Pauline Joran

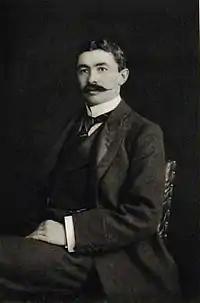
The Baron de Bush c.1894-95

On 6 December 1899, Joran married William Ernest Bush, the Baron de Bush, and retired from performing. They had a daughter together, Paulise Marie Louise (1900–1975). In March 1903 Joran made a brief return to performing, singing at a concert at St. James's Hall, presented by her sister, the pianist Elise Joran. On 24 July that year, the Baron de Bush was killed after falling in front of an express train near Northampton, while he and his wife were travelling to Scotland. This left their daughter the Baroness de Bush, England's youngest Baroness.